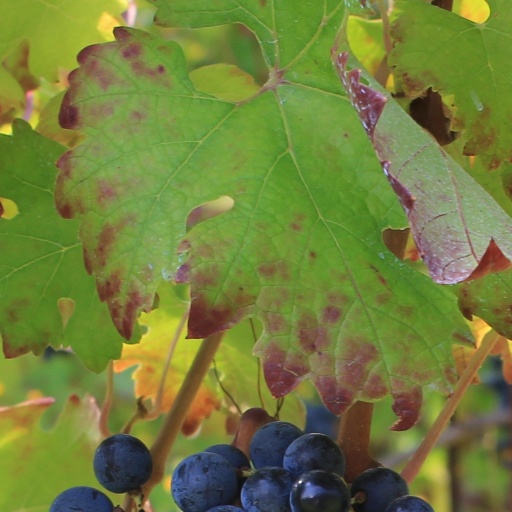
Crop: grape